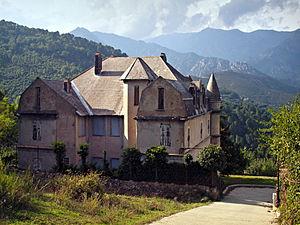
Muracciole est une commune française située dans la circonscription départementale de la Haute-Corse et le territoire de la collectivité de Corse. Elle appartient à l'ancienne piève de Rogna.